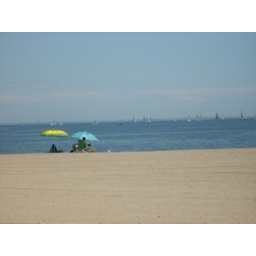
the sail boats in the background were doing all kinds of organized formations